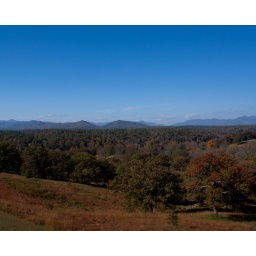
One of the views from Biltmore House. The trees look drab here. But the sky in really nice.  340/365